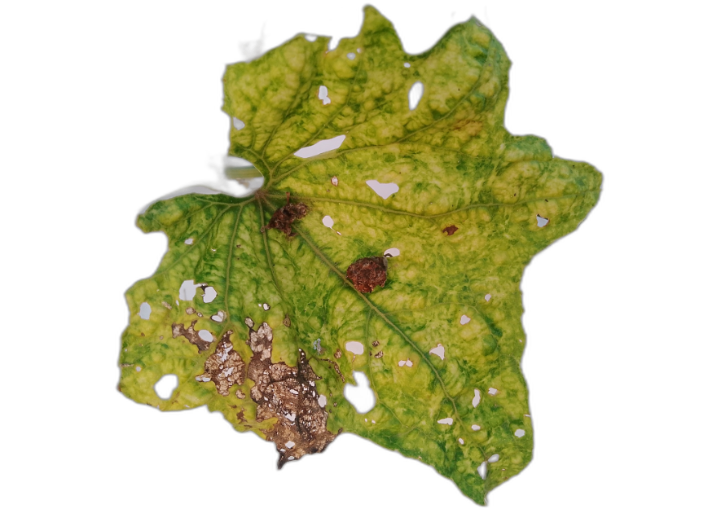
Crop: Zucchini
Label: Angular_Leaf_Spot